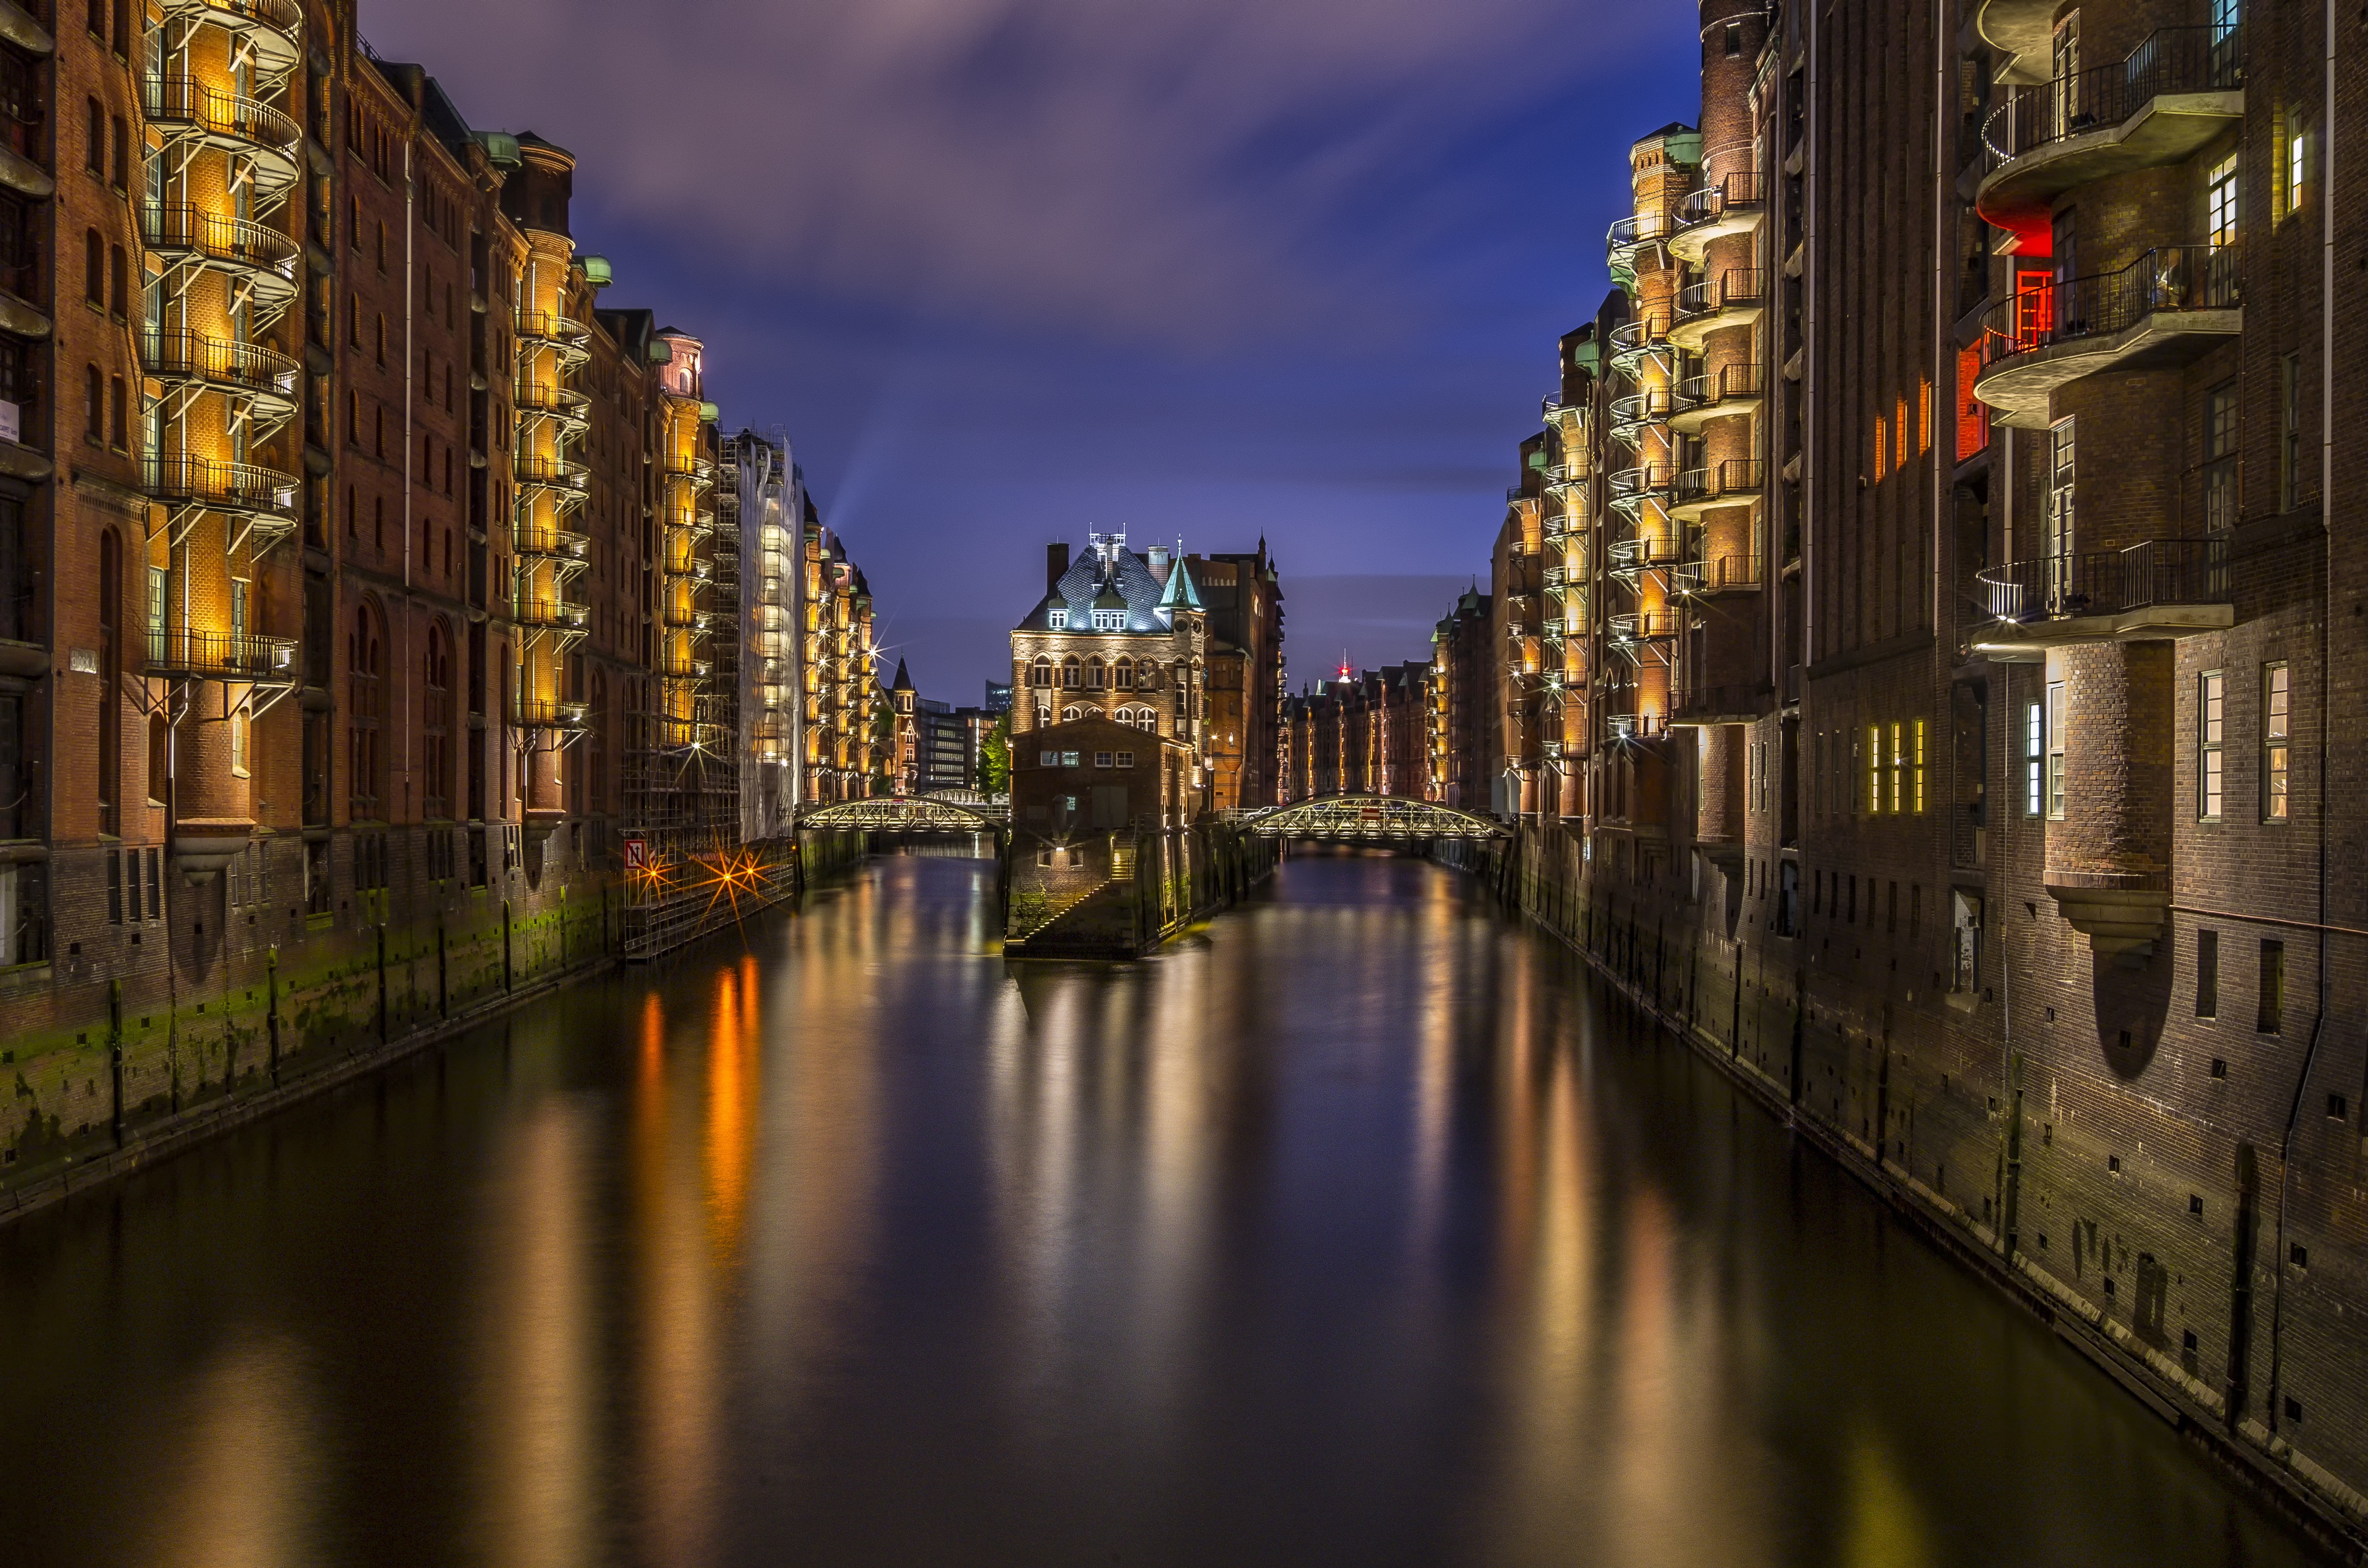
light, architecture, night, morning, building, city, river, canal, cityscape, dusk, evening, reflection, brick, lighting, waterway, illuminated, germany, hamburg, waterways, metropolis, fleet, speicherstadt, kontorhaus, urban area, wasserschl sschen, teekontor, geographical feature, metropolitan area